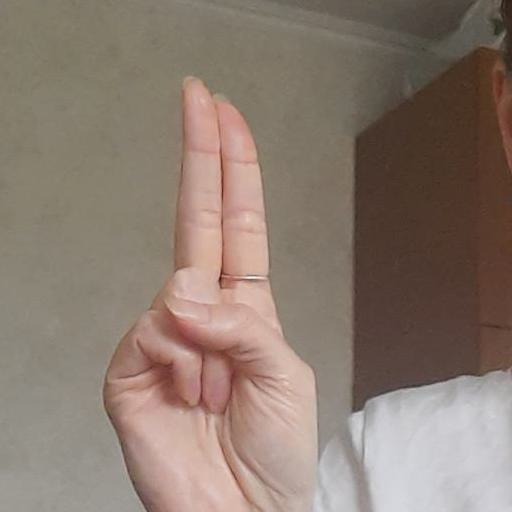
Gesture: two_up